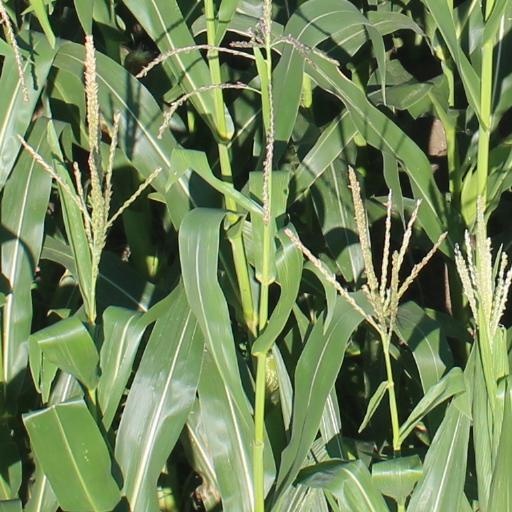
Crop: maize; corn